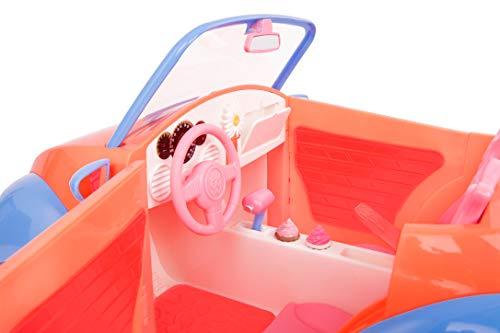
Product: Glitter Girls by Battat - Convertible Car for 14" Dolls - Toys, Clothes & Accessories for Girls 3-Year-Old & Up, Blue, Orange, Pink
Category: Toys & Games | Dolls & Accessories | Dollhouse Accessories
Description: Collect all of your favorite Glitter Girls dolls, outfits, and accessories.
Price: $31.17
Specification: ProductDimensions:18.9x11.2x10.6inches|ItemWeight:3.52ounces|ShippingWeight:8.2pounds(Viewshippingratesandpolicies)|ASIN:B07PBF5BZ8|Itemmodelnumber:GG57066Z|Manufacturerrecommendedage:5-15years